Hi Diddle Diddle

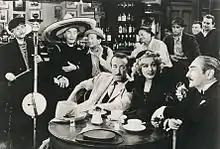
Film still with June Havoc and Adolphe Menjou (right)

Hi Diddle Diddle is a 1943 American comedy film made and directed by Andrew L. Stone and starring Adolphe Menjou, Martha Scott, Dennis O'Keefe, June Havoc, Billie Burke, and Pola Negri. The title is a play on the nursery rhyme "Hey Diddle Diddle" and the use of diddle as a word for confidence trick. The film features animated portions from Leon Schlesinger's studio with the fast moving screenplay frequently breaking the fourth wall.